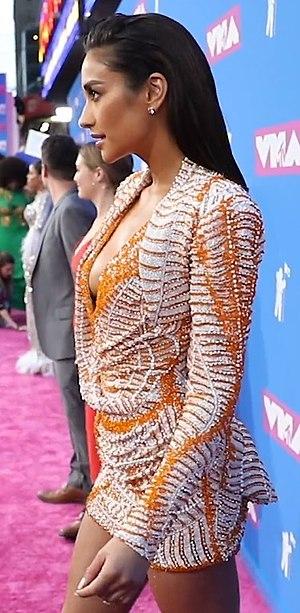
Shay Mitchell, née le 10 avril 1987 à Mississauga, en Ontario, est une actrice et mannequin canadienne.